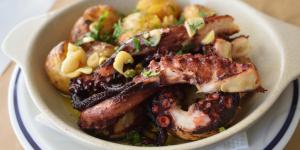
pulpo a la mantequilla y ajo